Charles Frederic Chapman

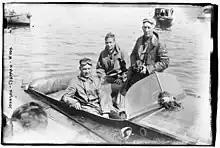

Charles Frederic Chapman (January 4, 1881 - March 21, 1976) was an avid boater, editor of Hearst's "Motor Boating" magazine from 1912 to 1968, co-founder of the United States Power Squadrons, co-founder of the Chapman School of Seamanship and author of the standard boating reference work, "Chapman Piloting".